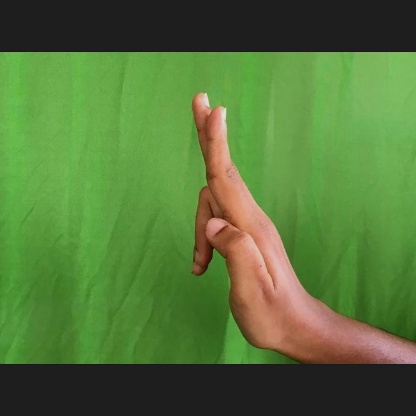
Mudra: Ardhapathaka